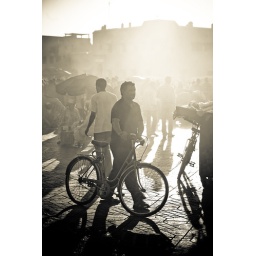
taken in jemaa el fnaa, marrakech. converted to black and white and cropped slightly